Ra

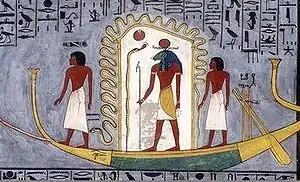
Ra in his ram-headed form traveling through the underworld in his solar barque on the subterrestrial Nile, from the copy of the Book of Gates in the tomb of Ramses I (KV16)

Ra was thought to travel on the Atet, two solar barques called the "Mandjet" (the Boat of Millions of Years) or morning-boat and the "Mesektet" or evening-boat. These boats took him on his journey through the sky and the "Duat" – twelve hours of night which is also the literal underworld of Egypt. While Ra was on the "Mesektet", he was in his ram-headed form. When Ra traveled in his sun-boat, he was accompanied by various other deities including Sia (perception) and Hu (command), as well as Heka (magic power). Sometimes, members of the Ennead helped him on his journey, including Set, who overcame the serpent Apophis, and Mehen, who defended against the monsters of the underworld. When Ra was in the underworld, he would visit all of his various forms.